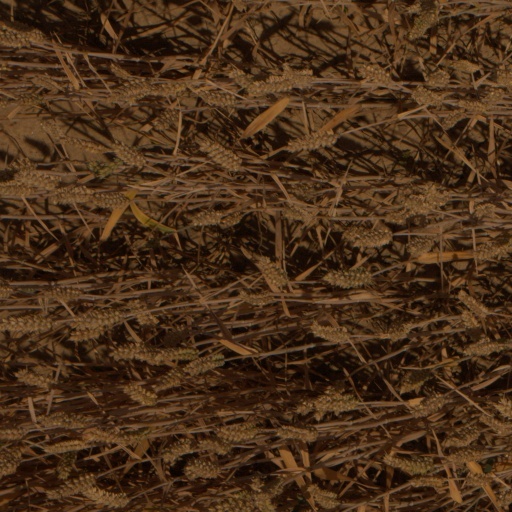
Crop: wheat